2009 swine flu pandemic in the United States by state

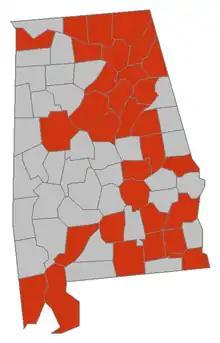
AlabamaAs of July 21, 2009:

On May 2, 2009, the Alabama Department of Public Health confirmed the first case of H1N1 (swine flu) in Madison, Alabama, one of two probable cases previously identified at an elementary school in Madison. As a result, all public schools and most private schools and daycare centers in Madison County, Alabama, including the cities of Huntsville and Madison, closed for two days. After meeting with the state public health officer on May 3, 2009, all Madison city elementary schools were to be closed through May 13, 2009, but were reopened after the CDC updated its guidance to schools.